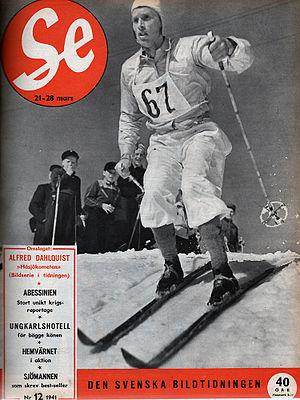
Alfred Dahlqvist est un ancien fondeur suédois.